Felt Electric

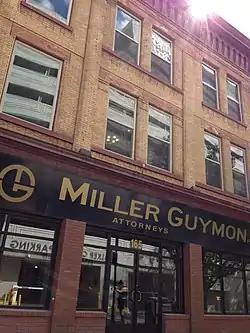

Felt Electric, at 165 S. Regent St. in Salt Lake City, Utah, was built in 1893. It was listed on the National Register of Historic Places in 1982.